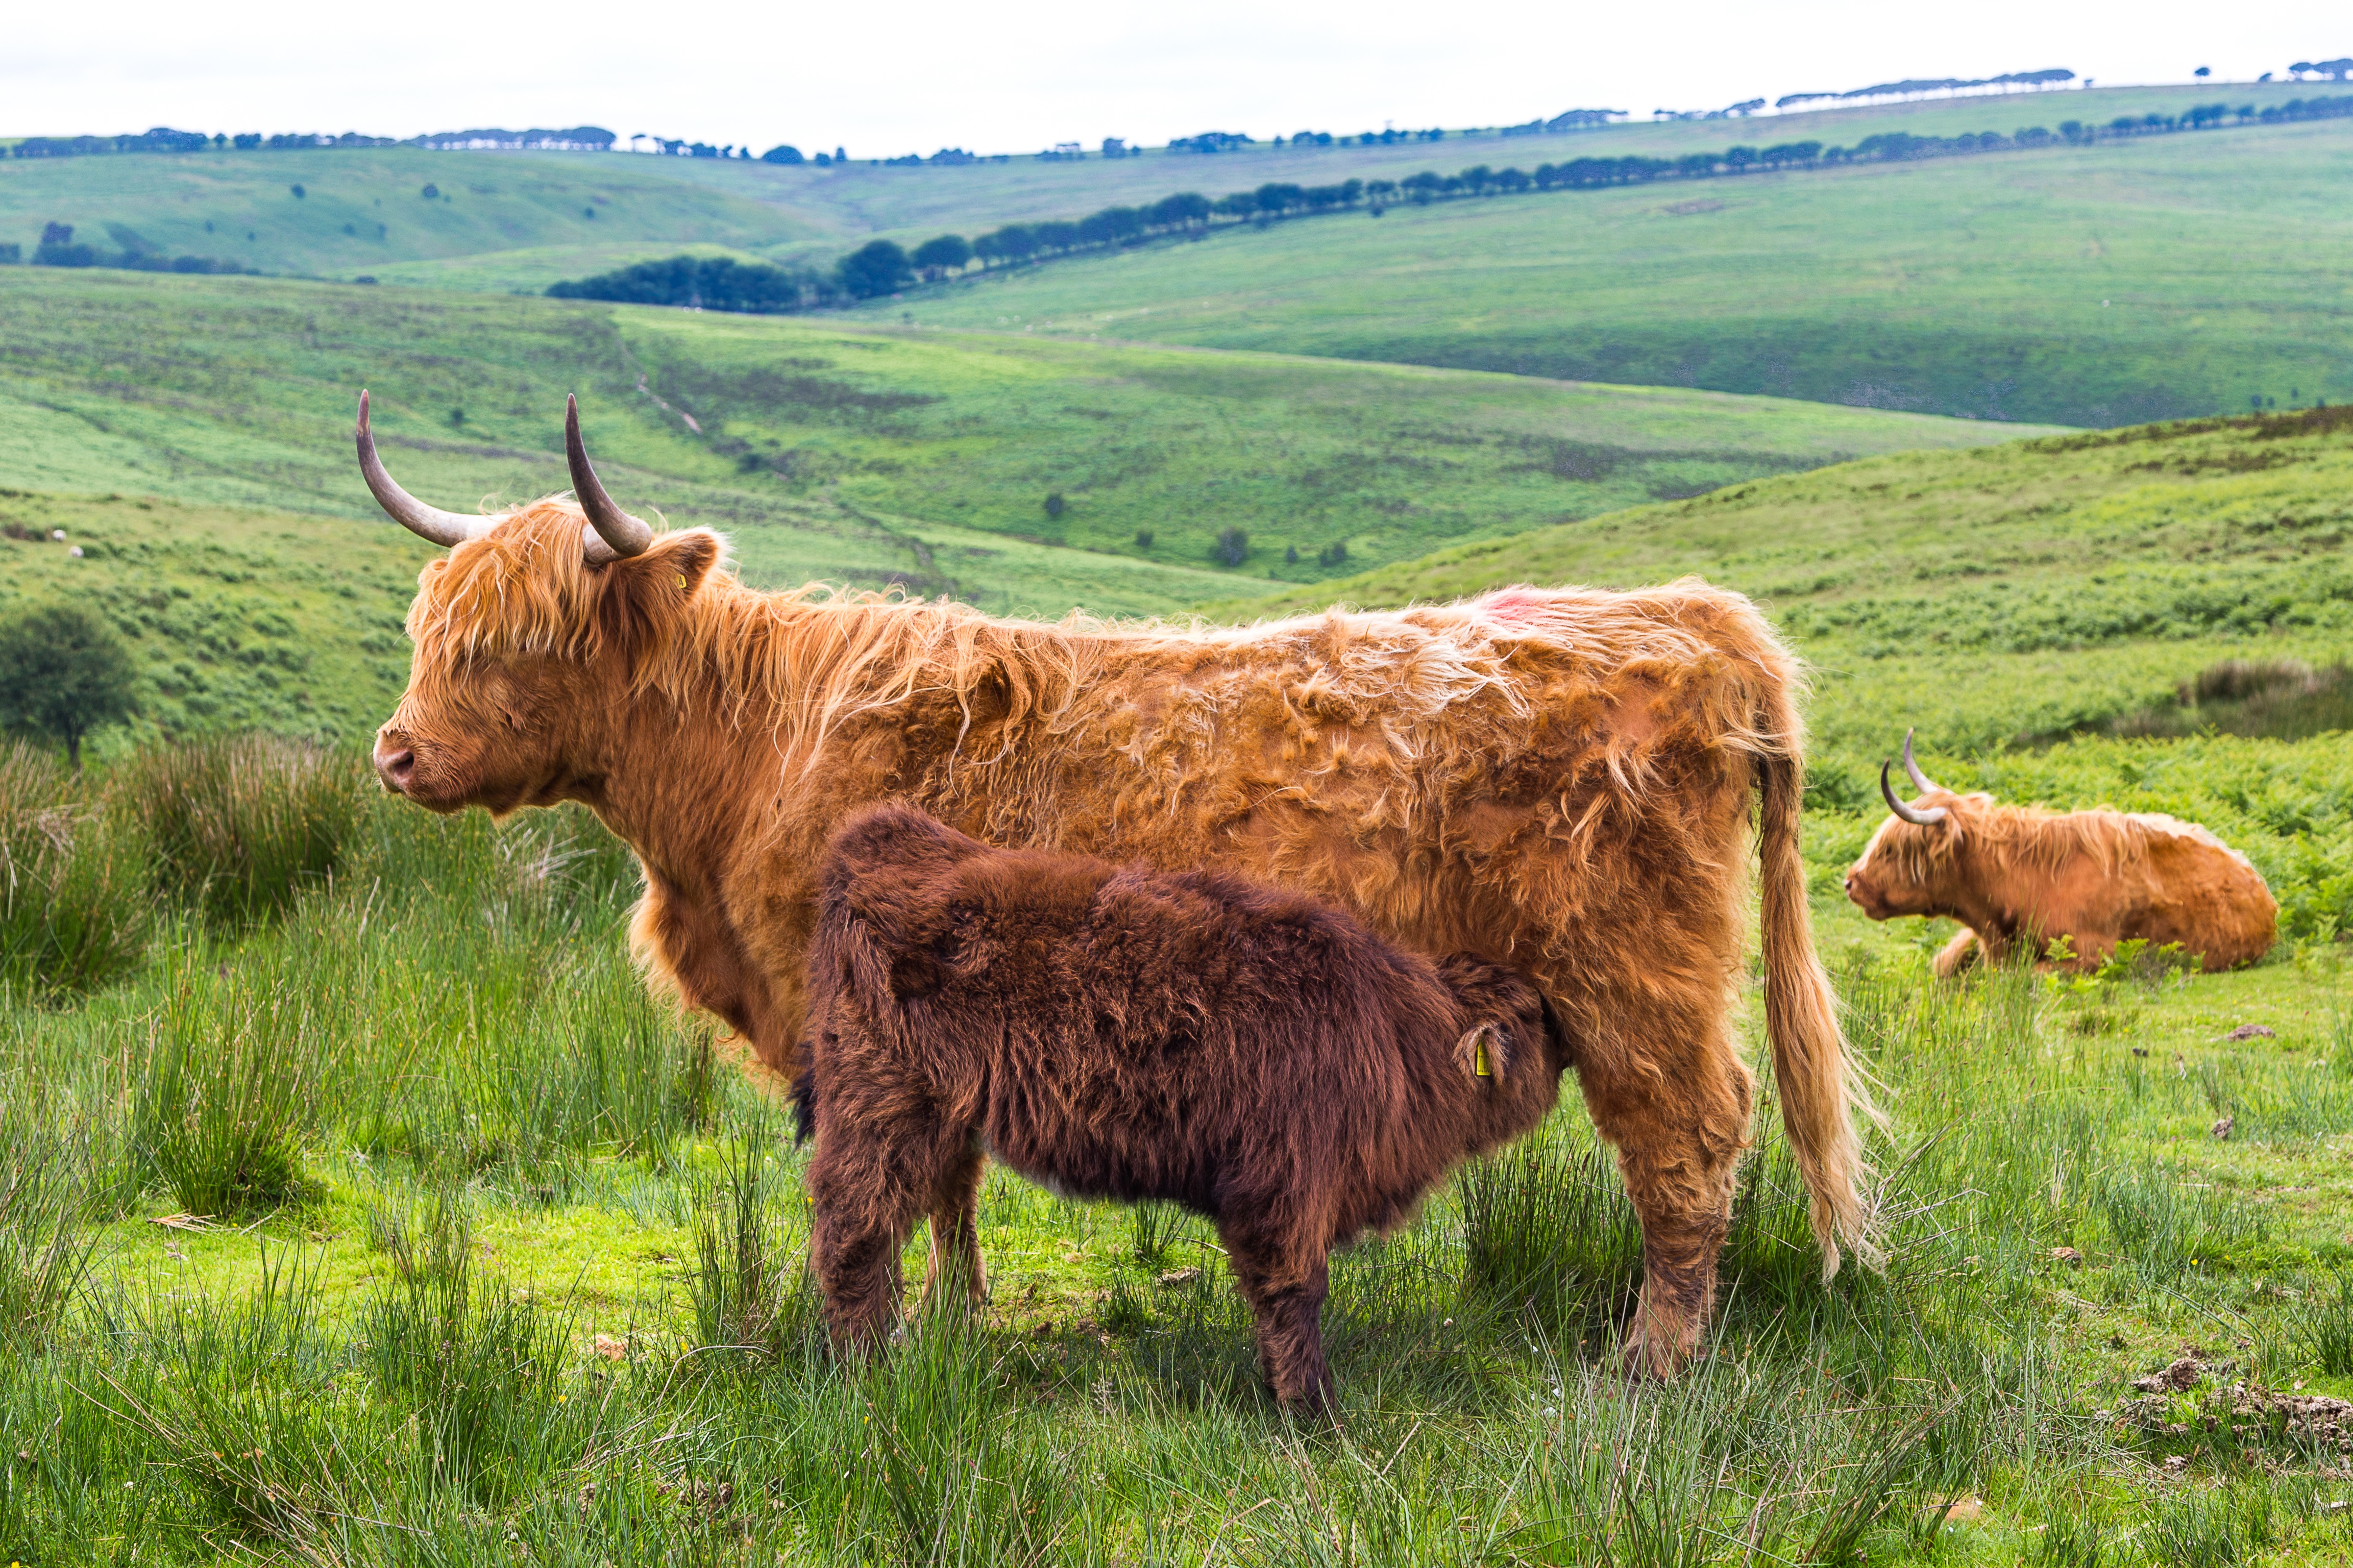
grass, field, farm, meadow, prairie, herd, pasture, grazing, mammal, fauna, plain, calf, bull, grassland, rural area, cattle like mammal, texas longhorn